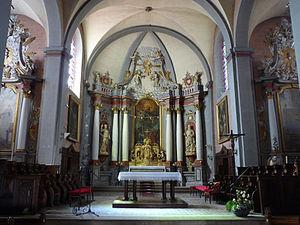
Intérieur de l'église de l'Assomption de Mouthe (Doubs)
L’église de l'Assomption de Mouthe est une église du XVIIIᵉ siècle avec clocher à dôme à impériale, située à Mouthe dans le Haut-Doubs en Franche-Comté. Dédiée à l'assomption de Marie, elle est inscrite aux monuments historiques depuis le 16 avril 2009.